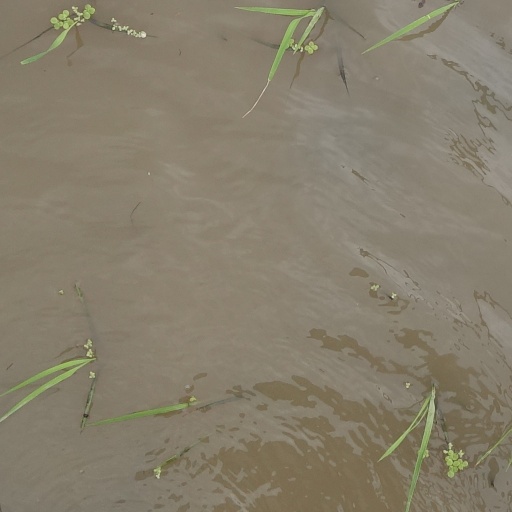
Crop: rice